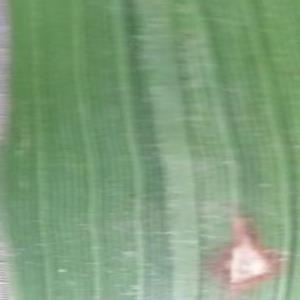
Disease: Blast